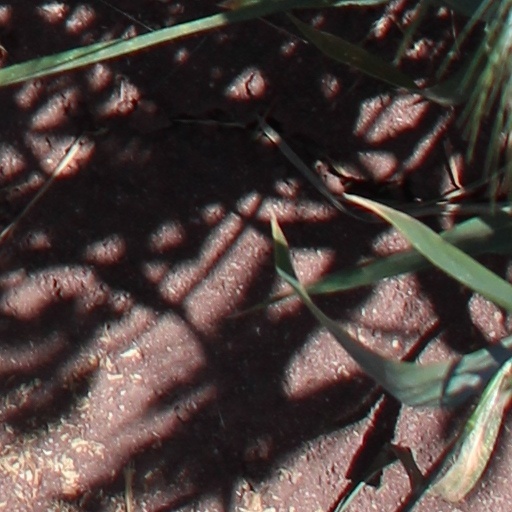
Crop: wheat